Zbyněk Hráček

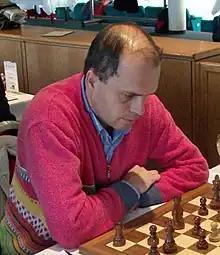

Zbyněk Hráček (born 9 September 1970) is a Czech chess grandmaster. He was Czech Chess Champion in 1994, won the Zonal tournament Odorhea 1995 and the tournaments Pardubice (Open) 1993, Altensteig 1995 and Lippstadt 2000.